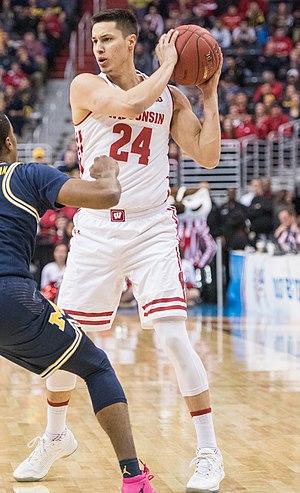
Bronson Koenig, né le 13 novembre 1994, à La Crosse, au Wisconsin, est un joueur américain de basket-ball. Il évolue au poste d'arrière.